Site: brandenburg
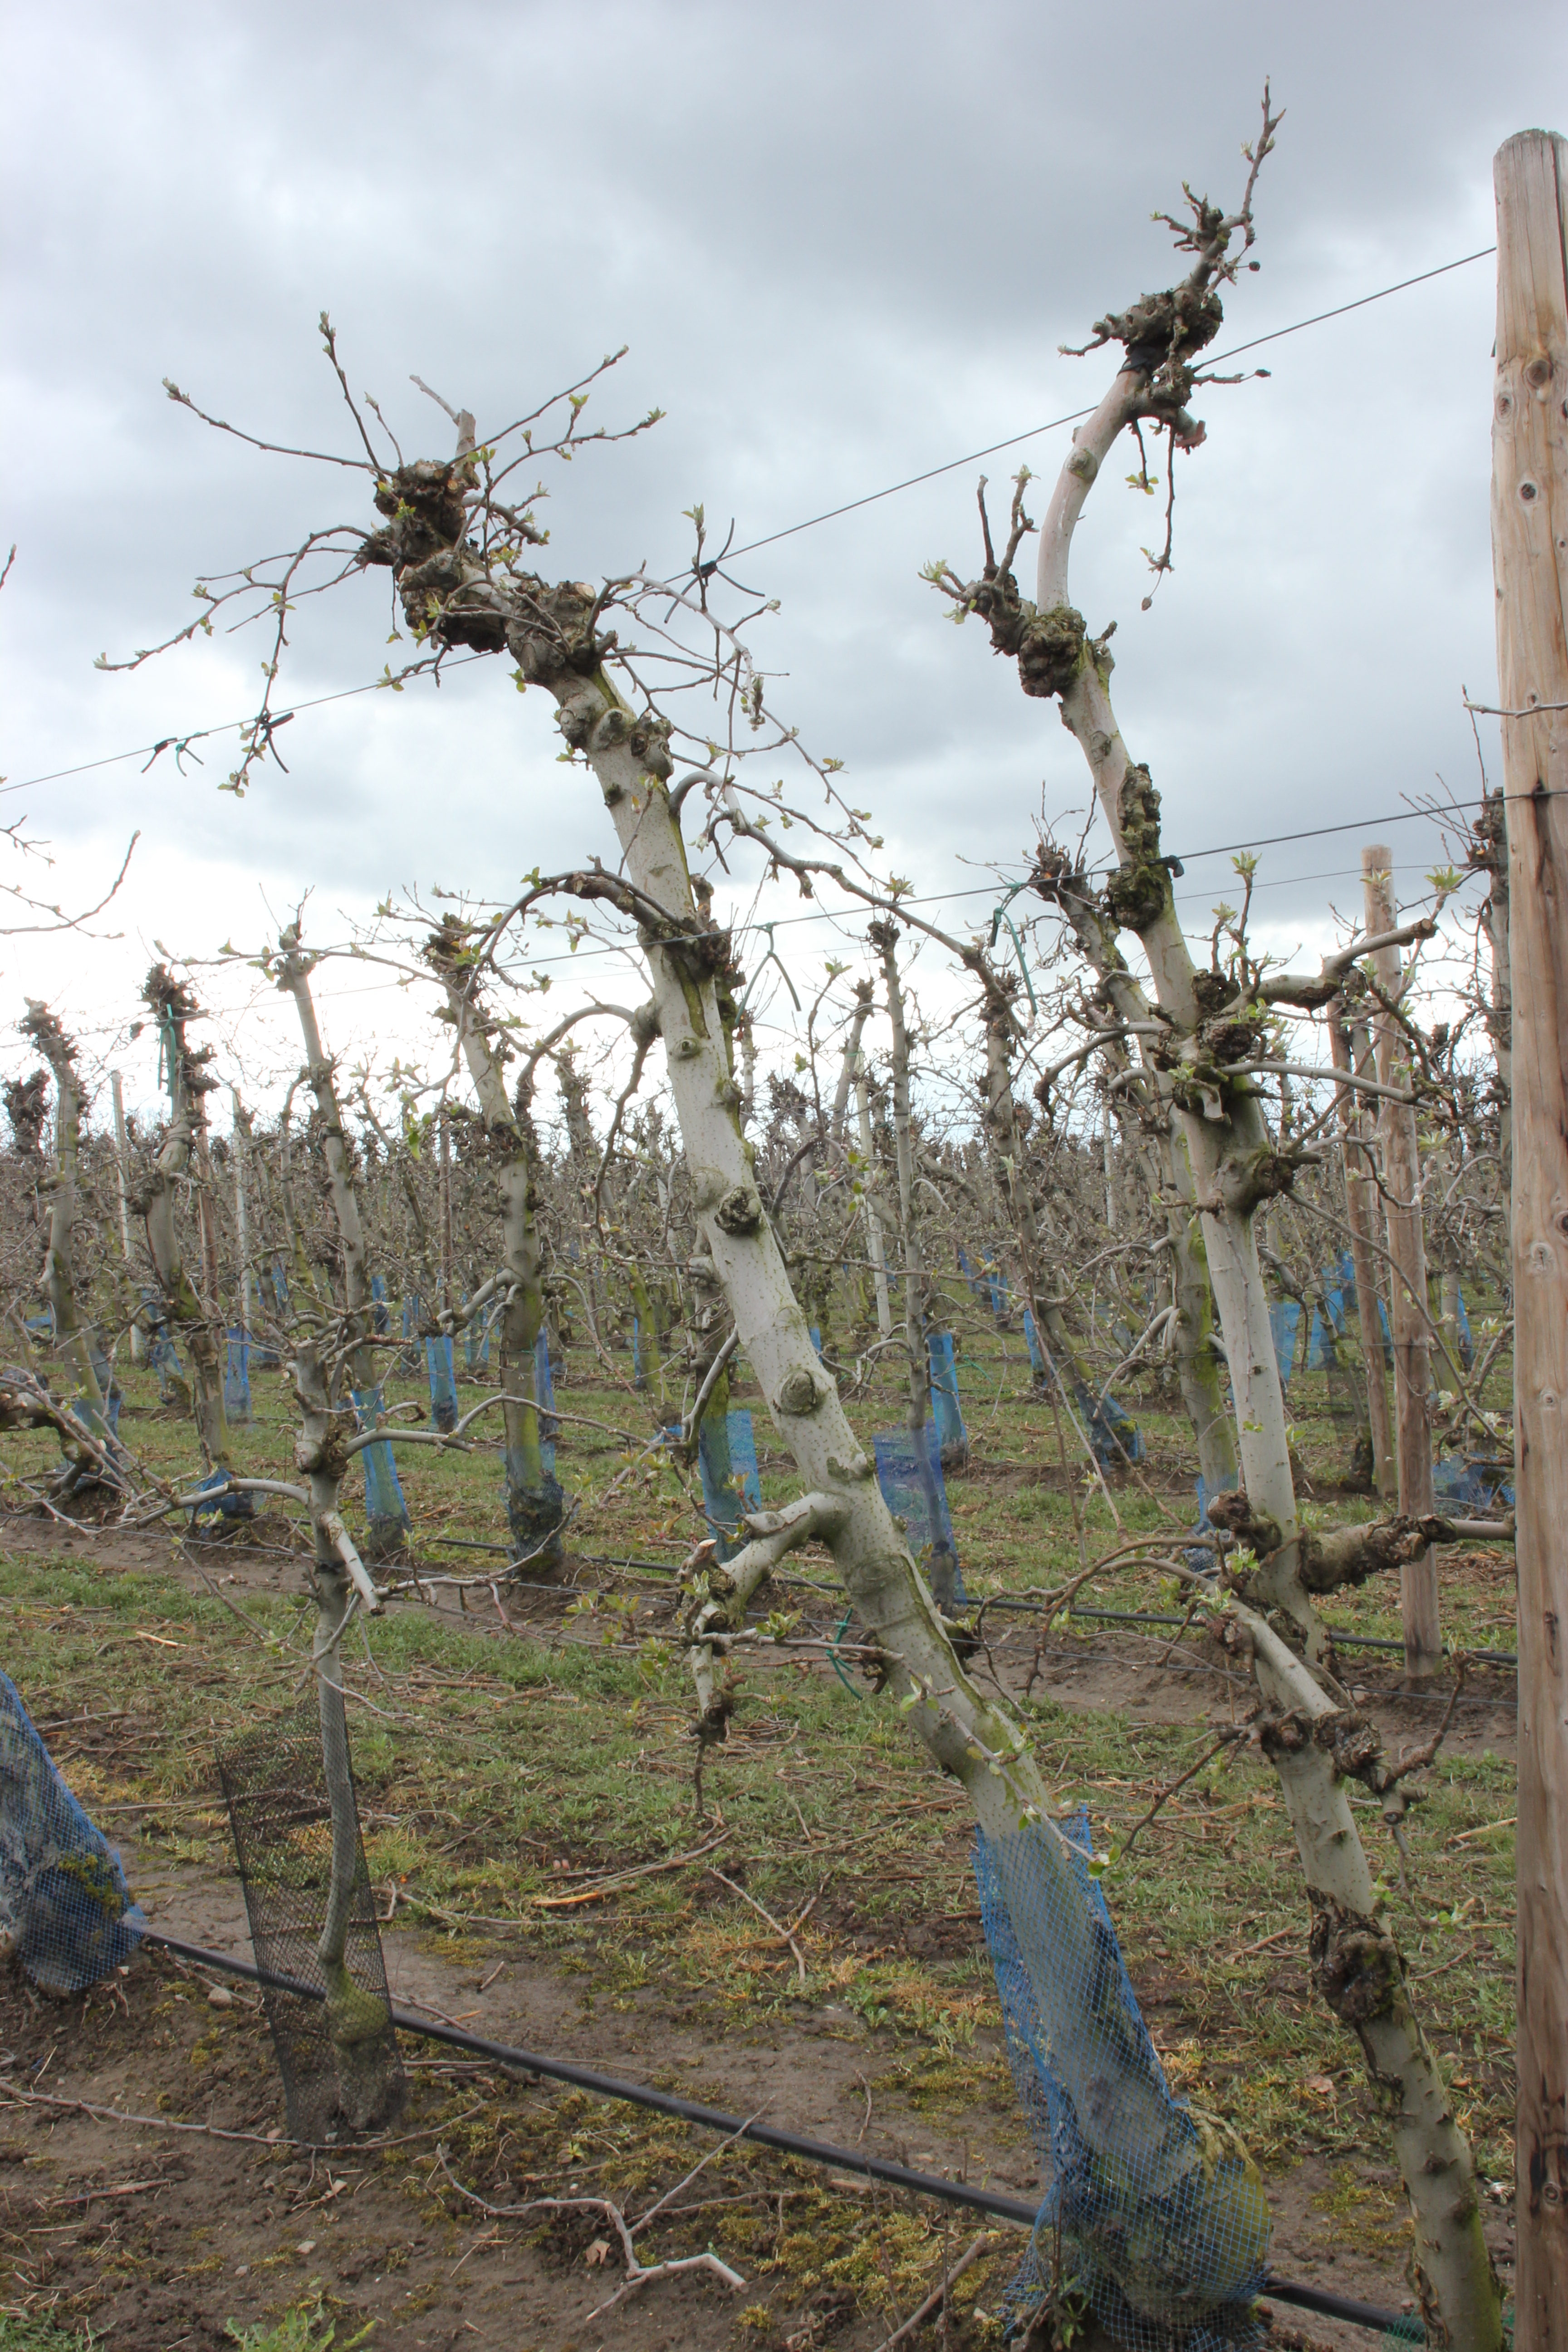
Growth stage (BBCH 55): Inflorescence emergence